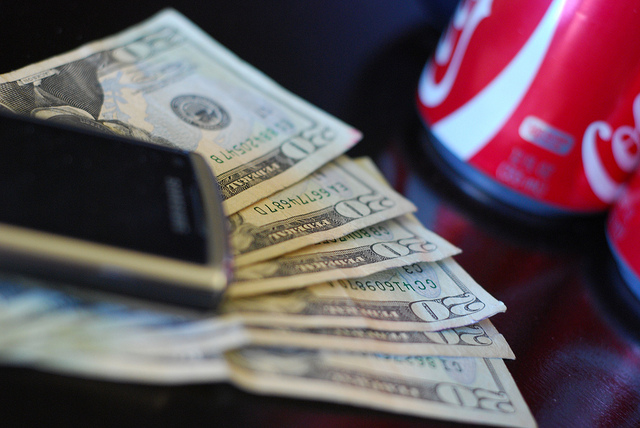
user: Given an image and a question. Answer the question in a short answer. Question: What brand of soda is shown? Short Answer:
assistant: coke